Marzolino Tarantola

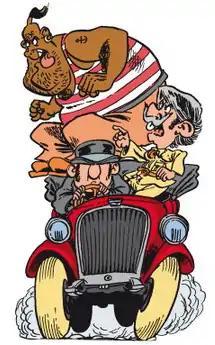

Marzolino Tarantola is the title character of an Italian comic series created by Bonvi.